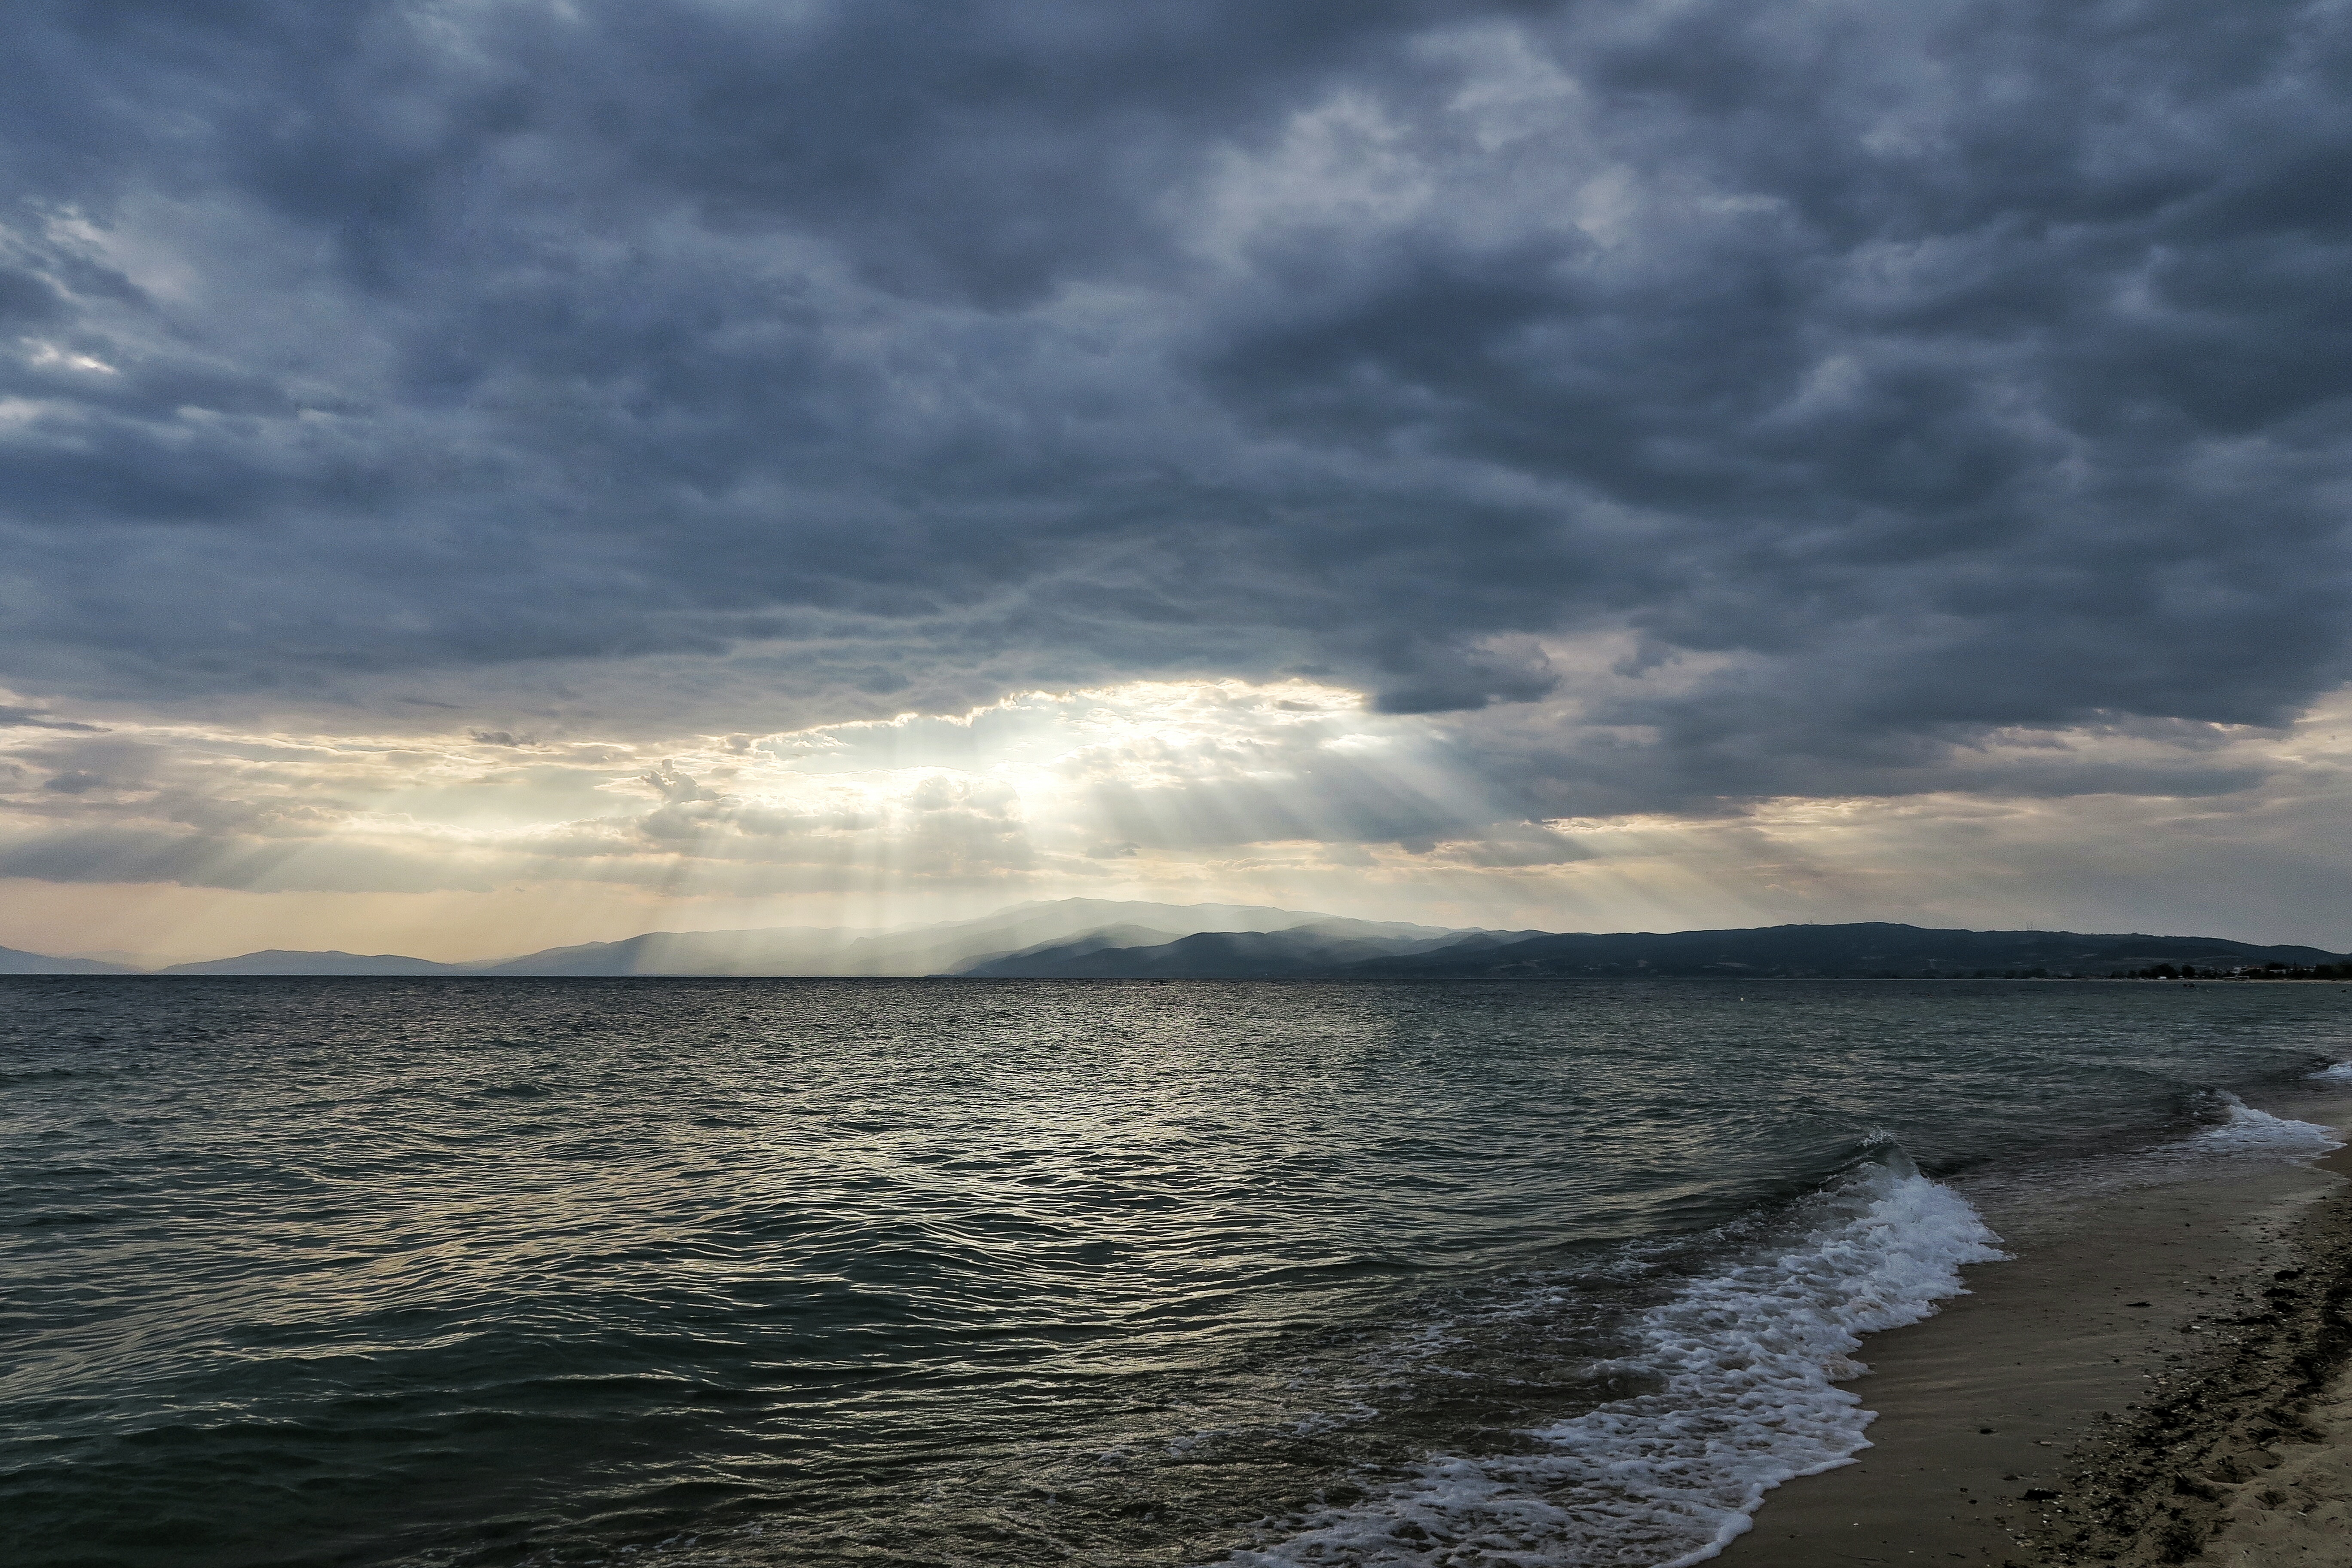
beach, sea, coast, sand, ocean, horizon, cloud, sky, sunset, sunlight, shore, wave, dusk, bay, body of water, meteorological phenomenon, wind wave